List of Nintendo controllers

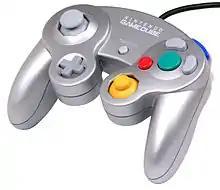
A silver GameCube controller

The GameCube controller is Nintendo's sixth generation controller, released along with the GameCube in 2001. The standard GameCube controller has a wing grip design and features a total of six digital buttons, two analog sticks, a d-pad and two hybrid analog triggers/digital buttons.